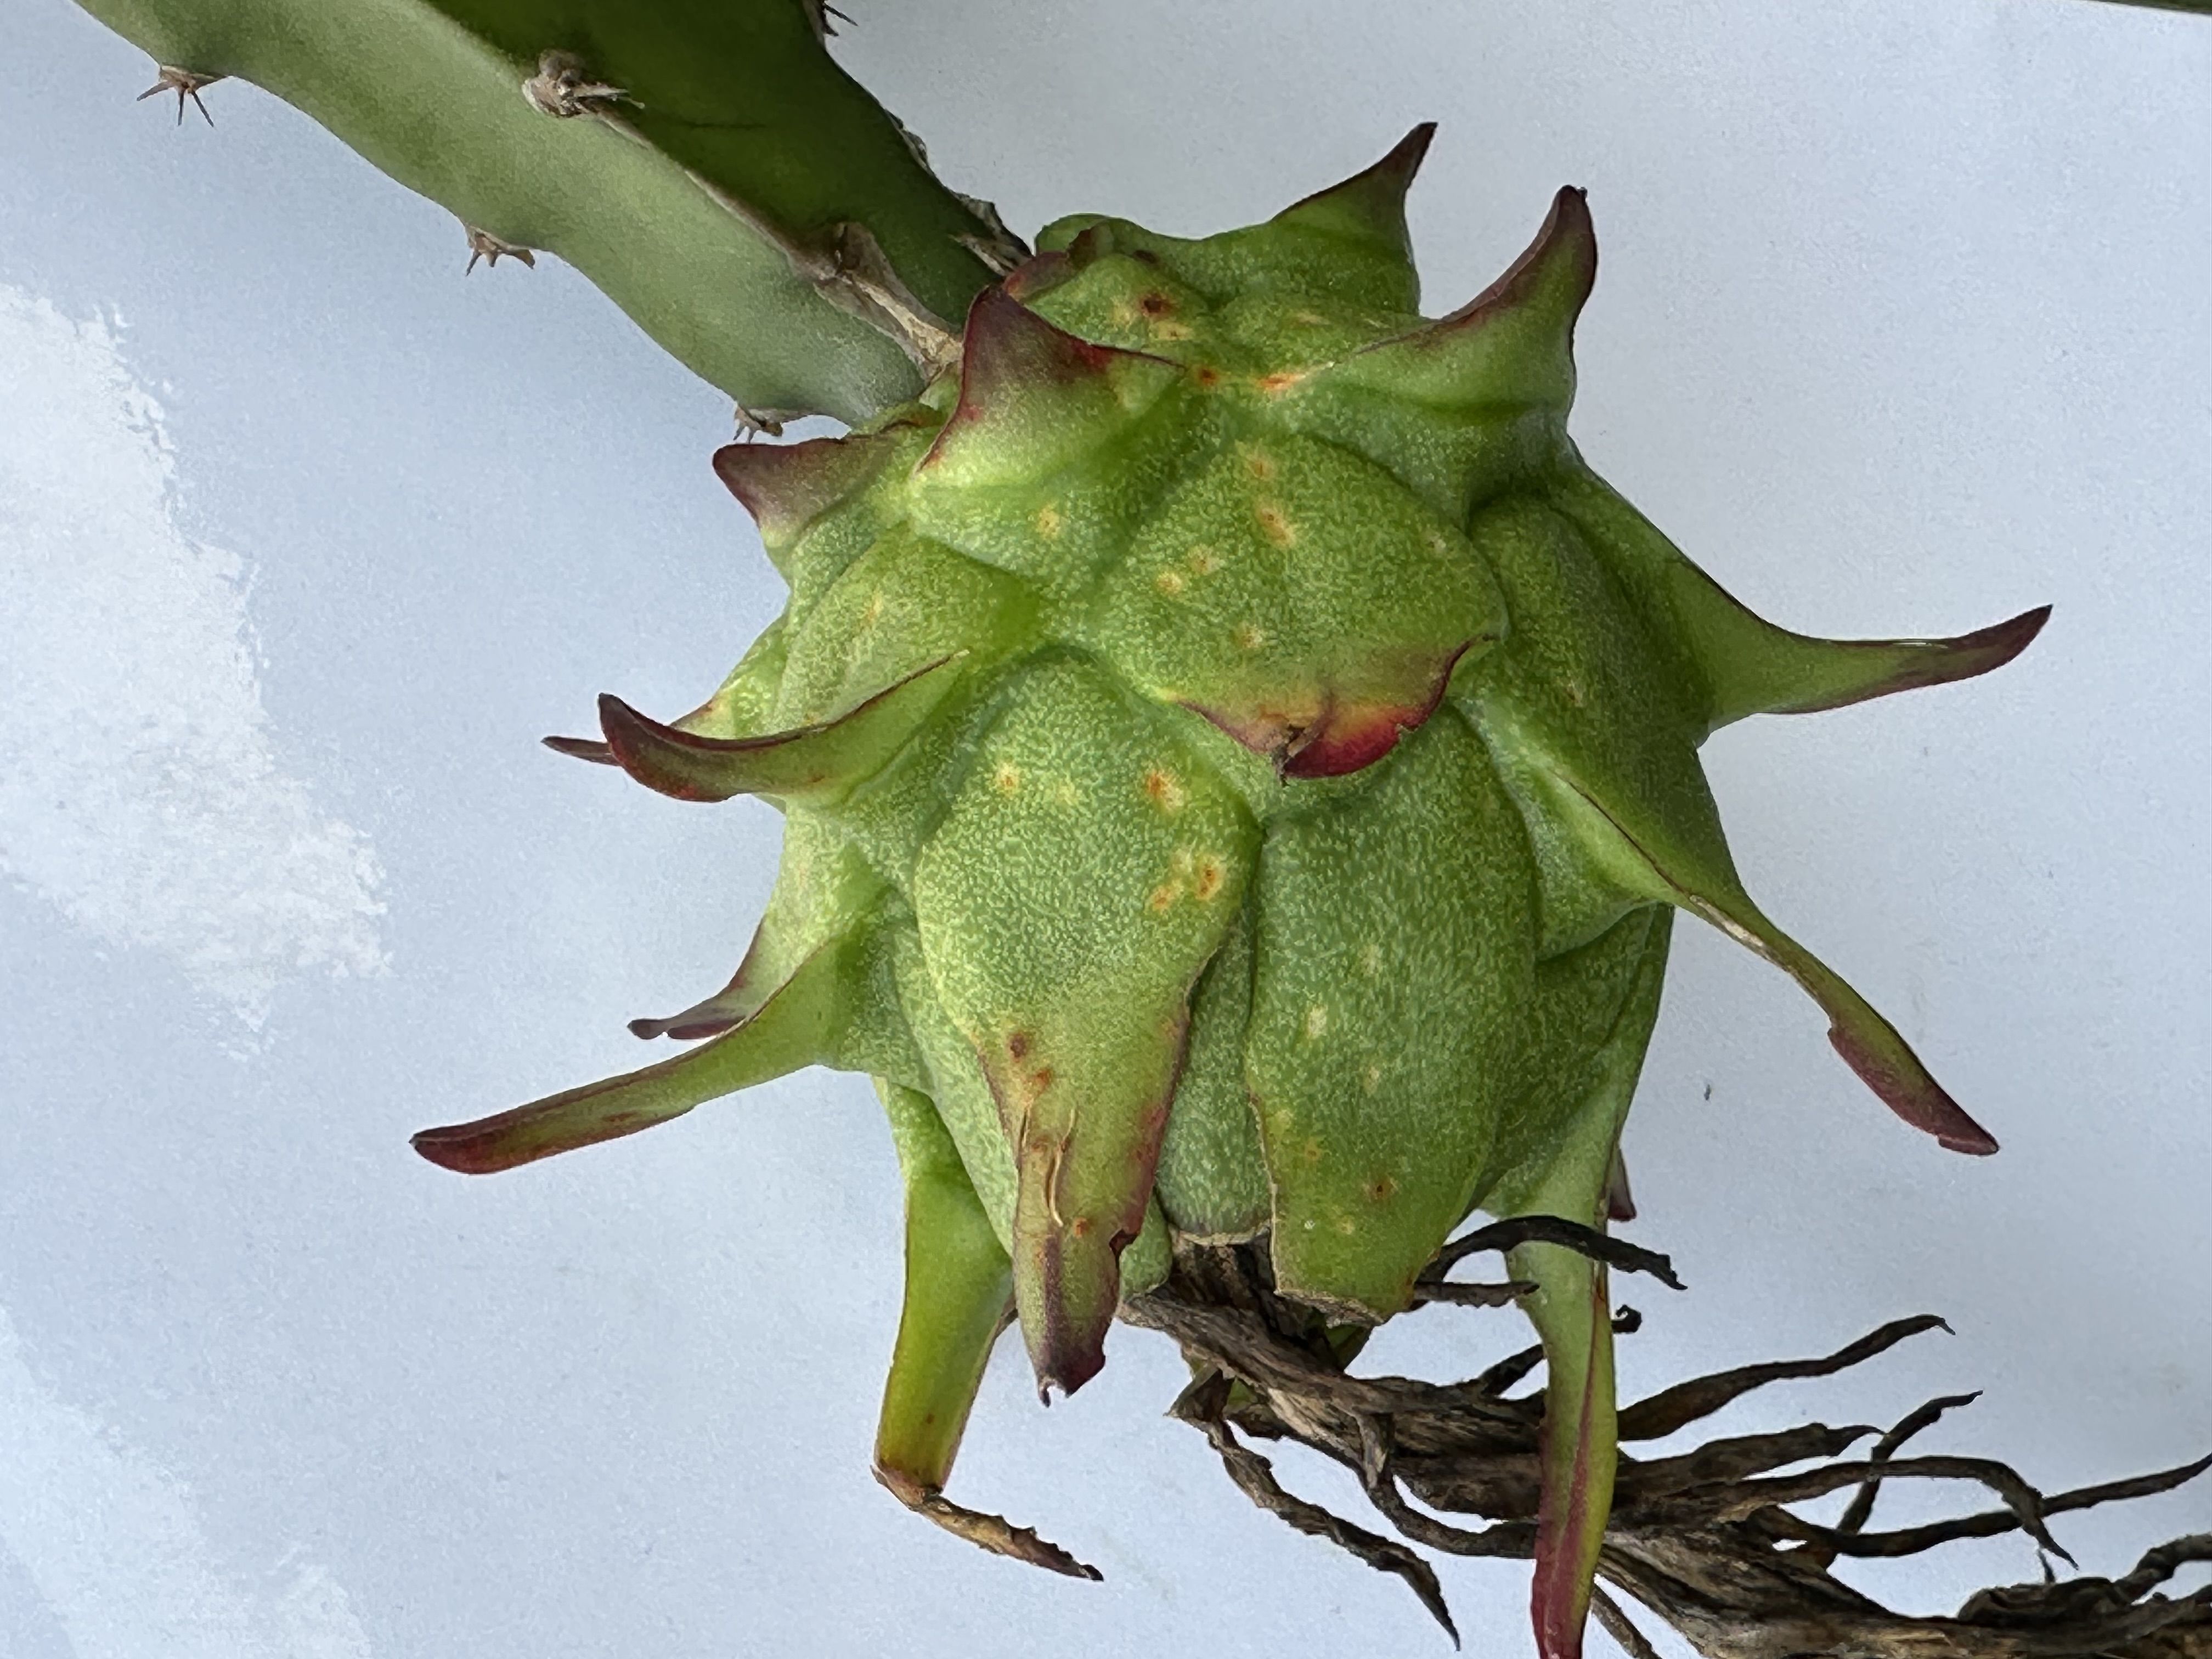
Label: Good fruit